John Burgoyne

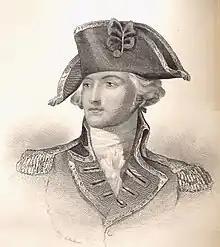

Through his friendship with Lord Strange, Burgoyne came to know Strange's sister, Lady Charlotte Stanley, the daughter of Lord Derby, one of Britain's leading politicians. After Derby refused permission for Burgoyne to marry Charlotte, they eloped together and married without his permission in April 1751. An outraged Derby cut his daughter off without a penny. Unable to support his wife otherwise, Burgoyne again sold his commission, raising £2,600, which they lived off for the next few years.